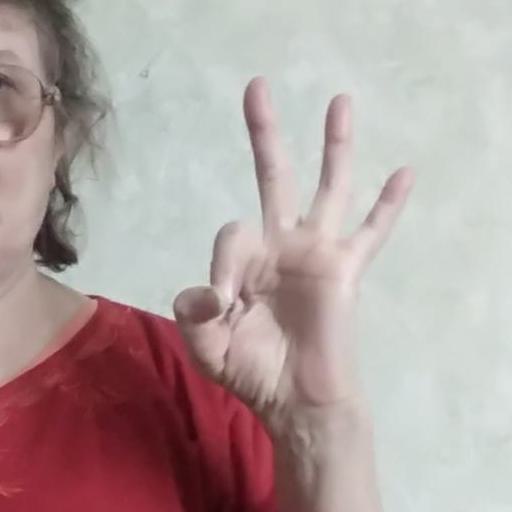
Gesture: ok